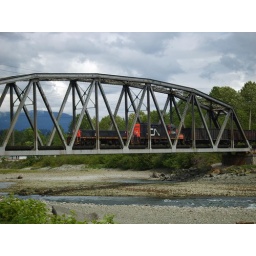
CN 7206 GP9RM and CN 239 yard slug West Vancouver at railroad bridge over the Capilano River near Ambleside Park